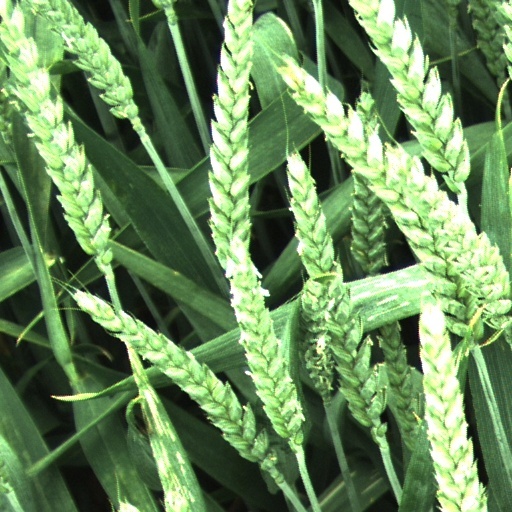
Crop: wheat